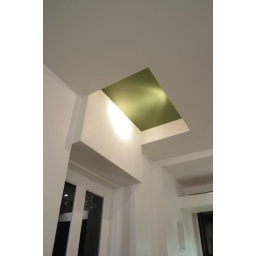
modern kitchen in historic house